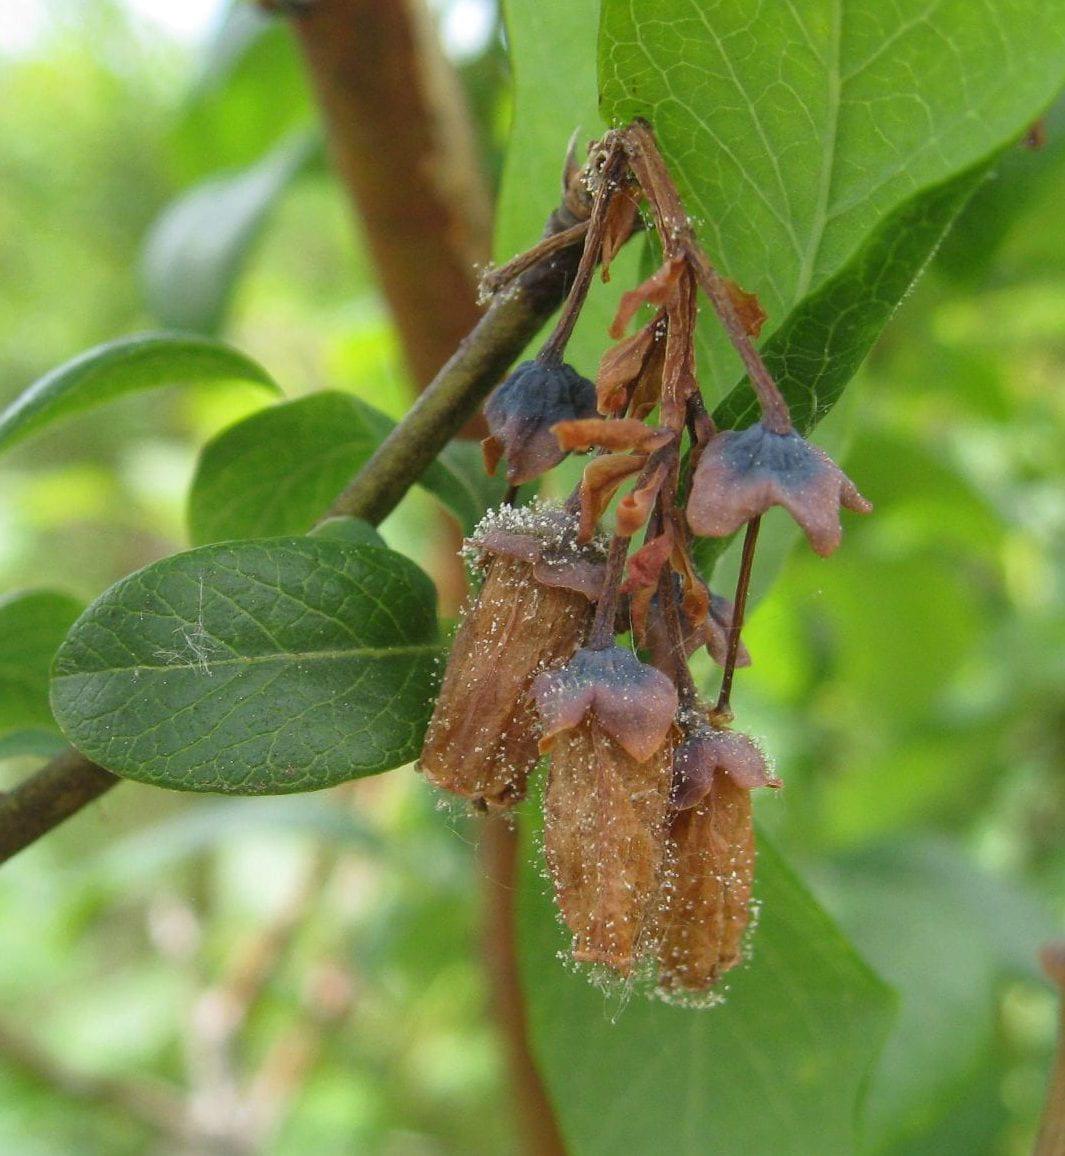
Plant: Blueberry
Disease: blueberry botrytis blight